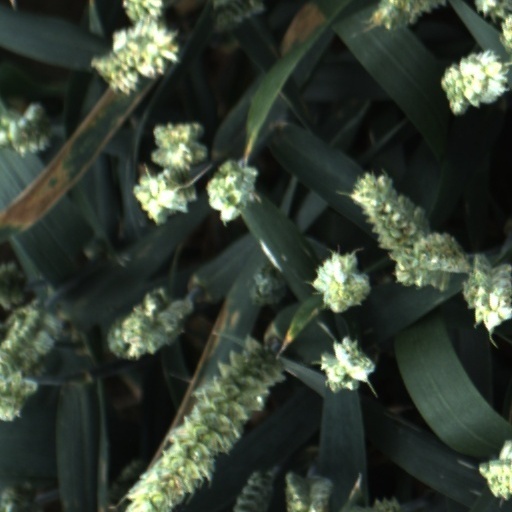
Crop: wheat